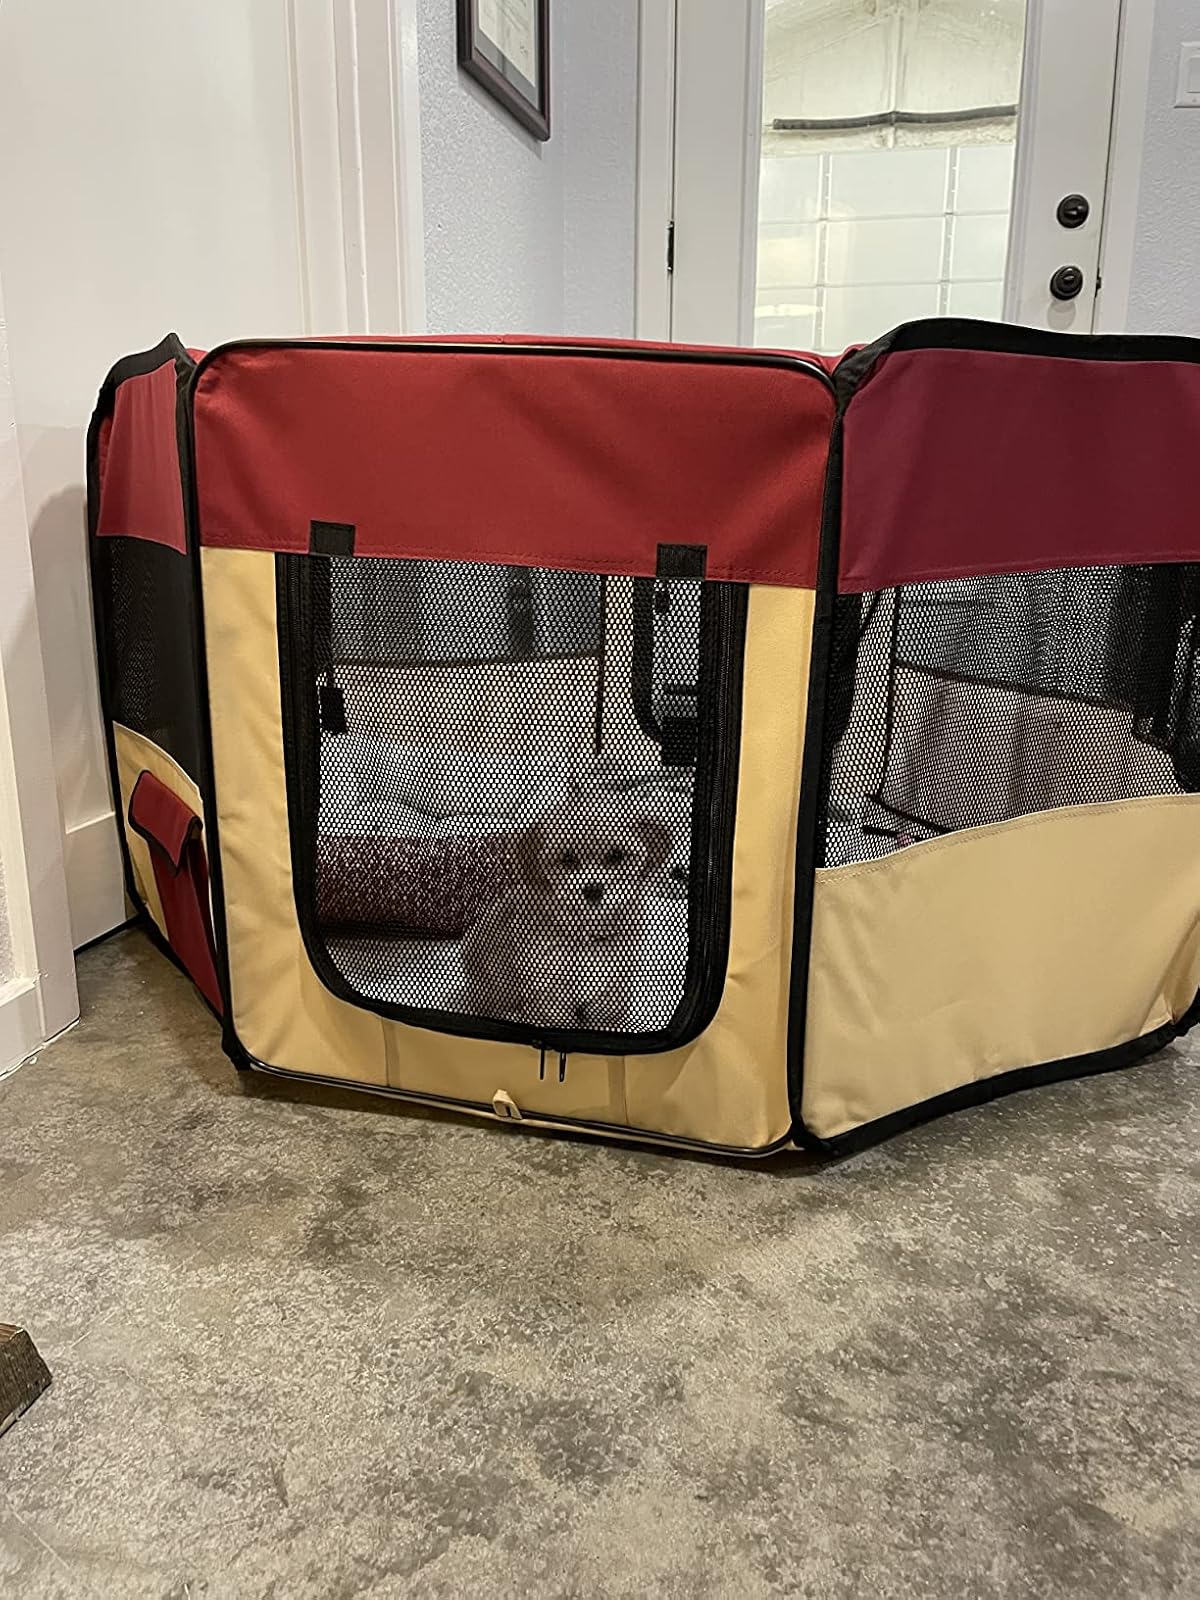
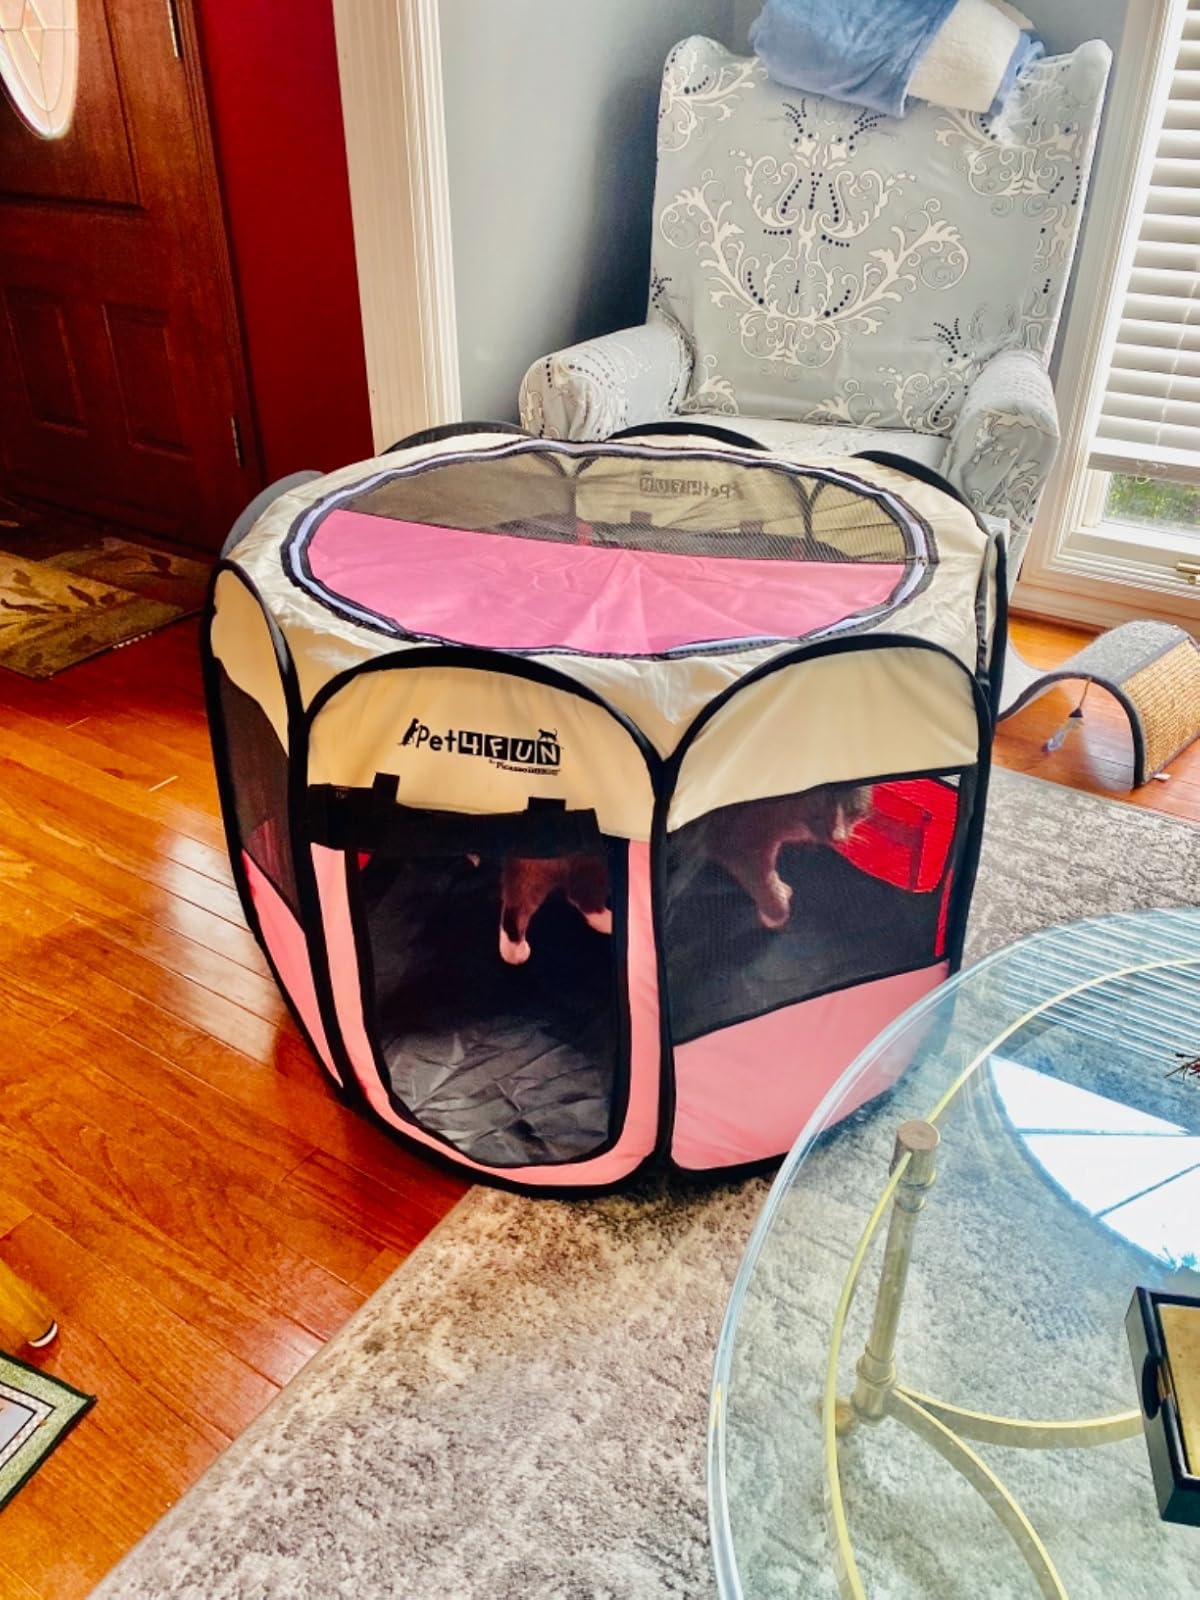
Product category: items_kennel
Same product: no